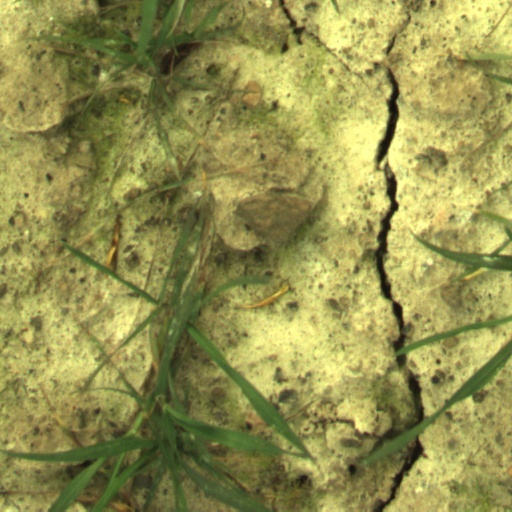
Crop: wheat